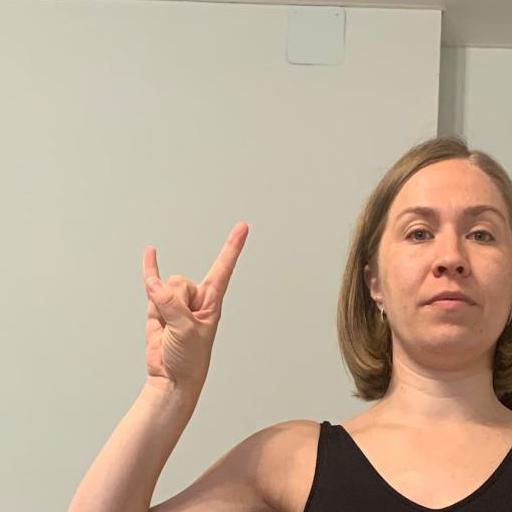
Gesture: rock